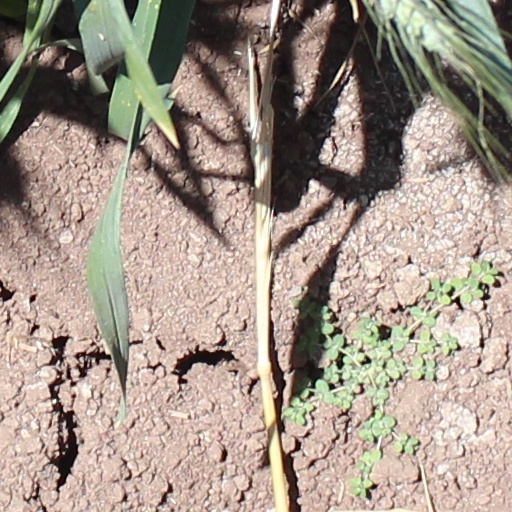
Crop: wheat